2008 Conwy County Borough Council election

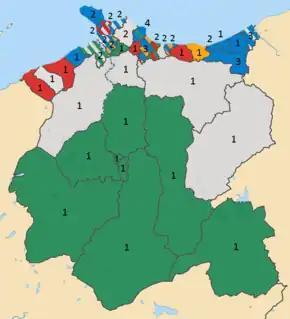
2008 election results map, showing numbers of councillors per ward and their party affiliations

The 2008 Conwy Borough Council election took place on 1 May 2008 to elect members of Conwy County Borough Council in Wales. It was on the same day as other 2008 United Kingdom local elections. The previous elections took place on 10 June 2004 and the following election took place on 3 May 2012.